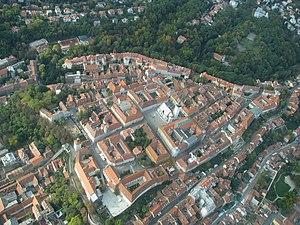
Gradec, parfois désigné Gornji Grad, est une partie historique de Zagreb en Croatie situé sur la colline de Gornji Grad.